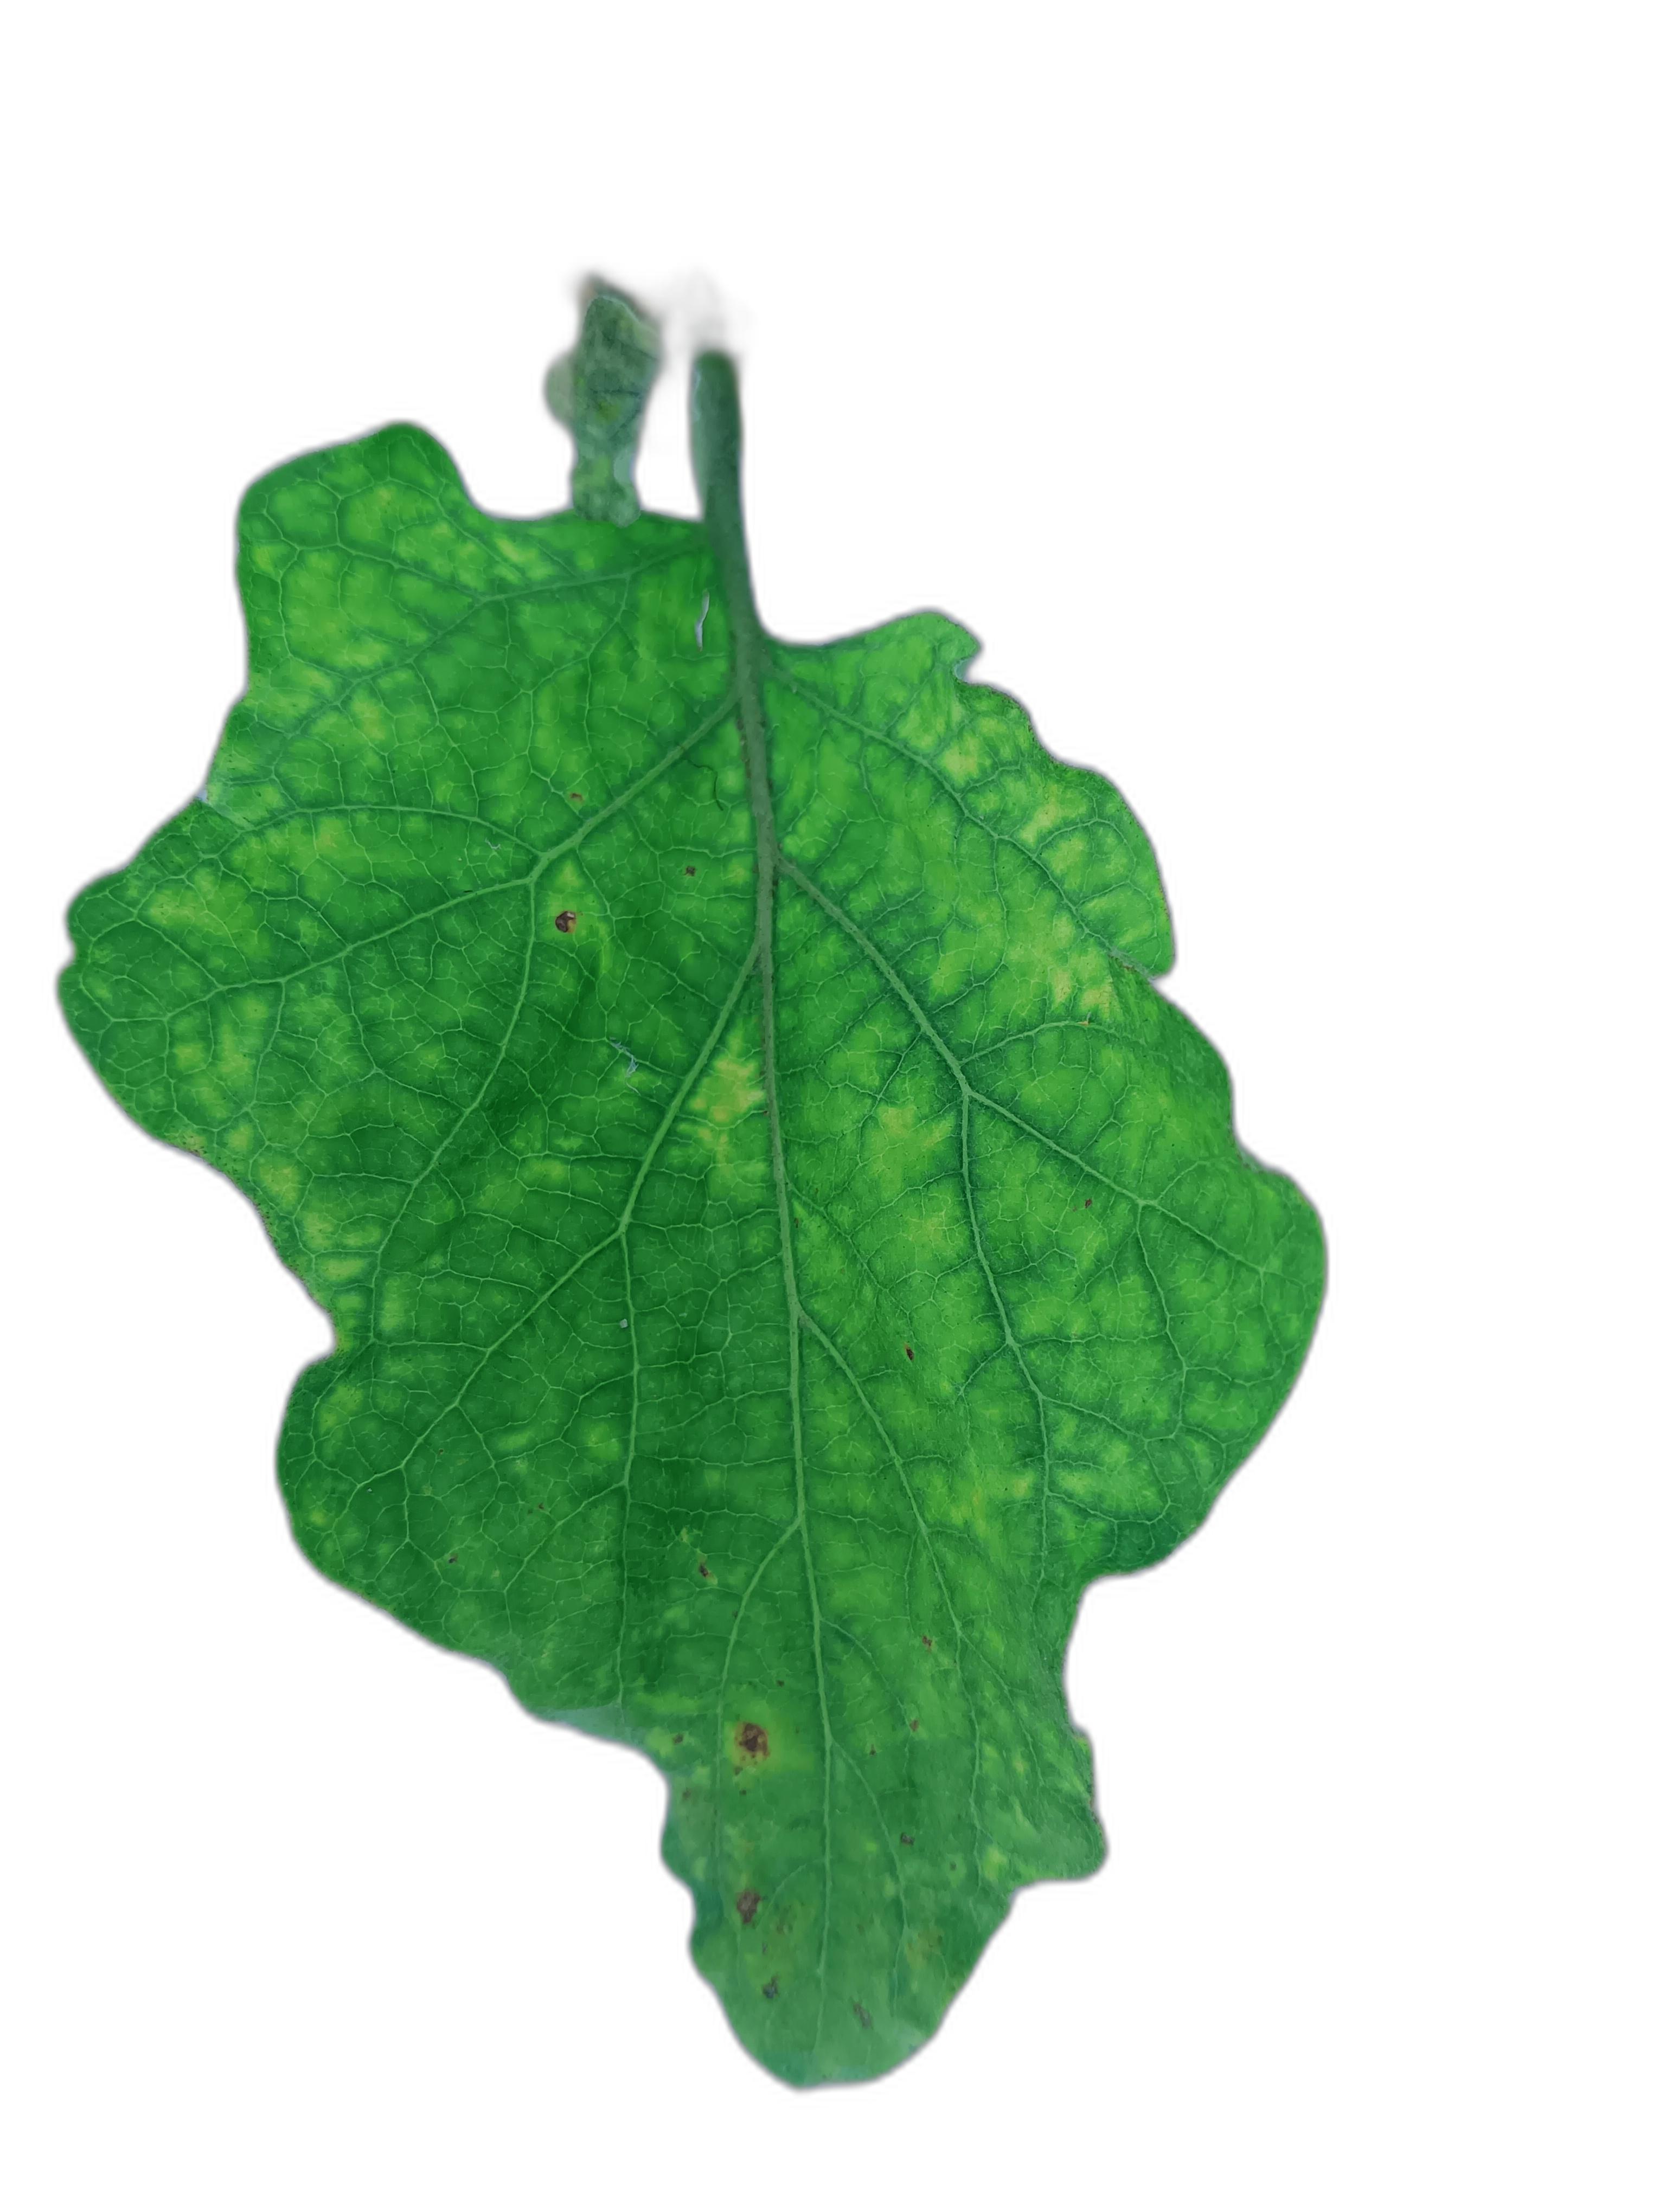
Label: Healthy Leaf